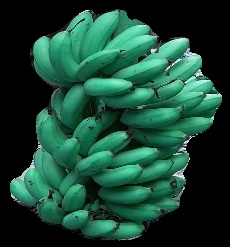
Variety: rasbale
Grade: grade1